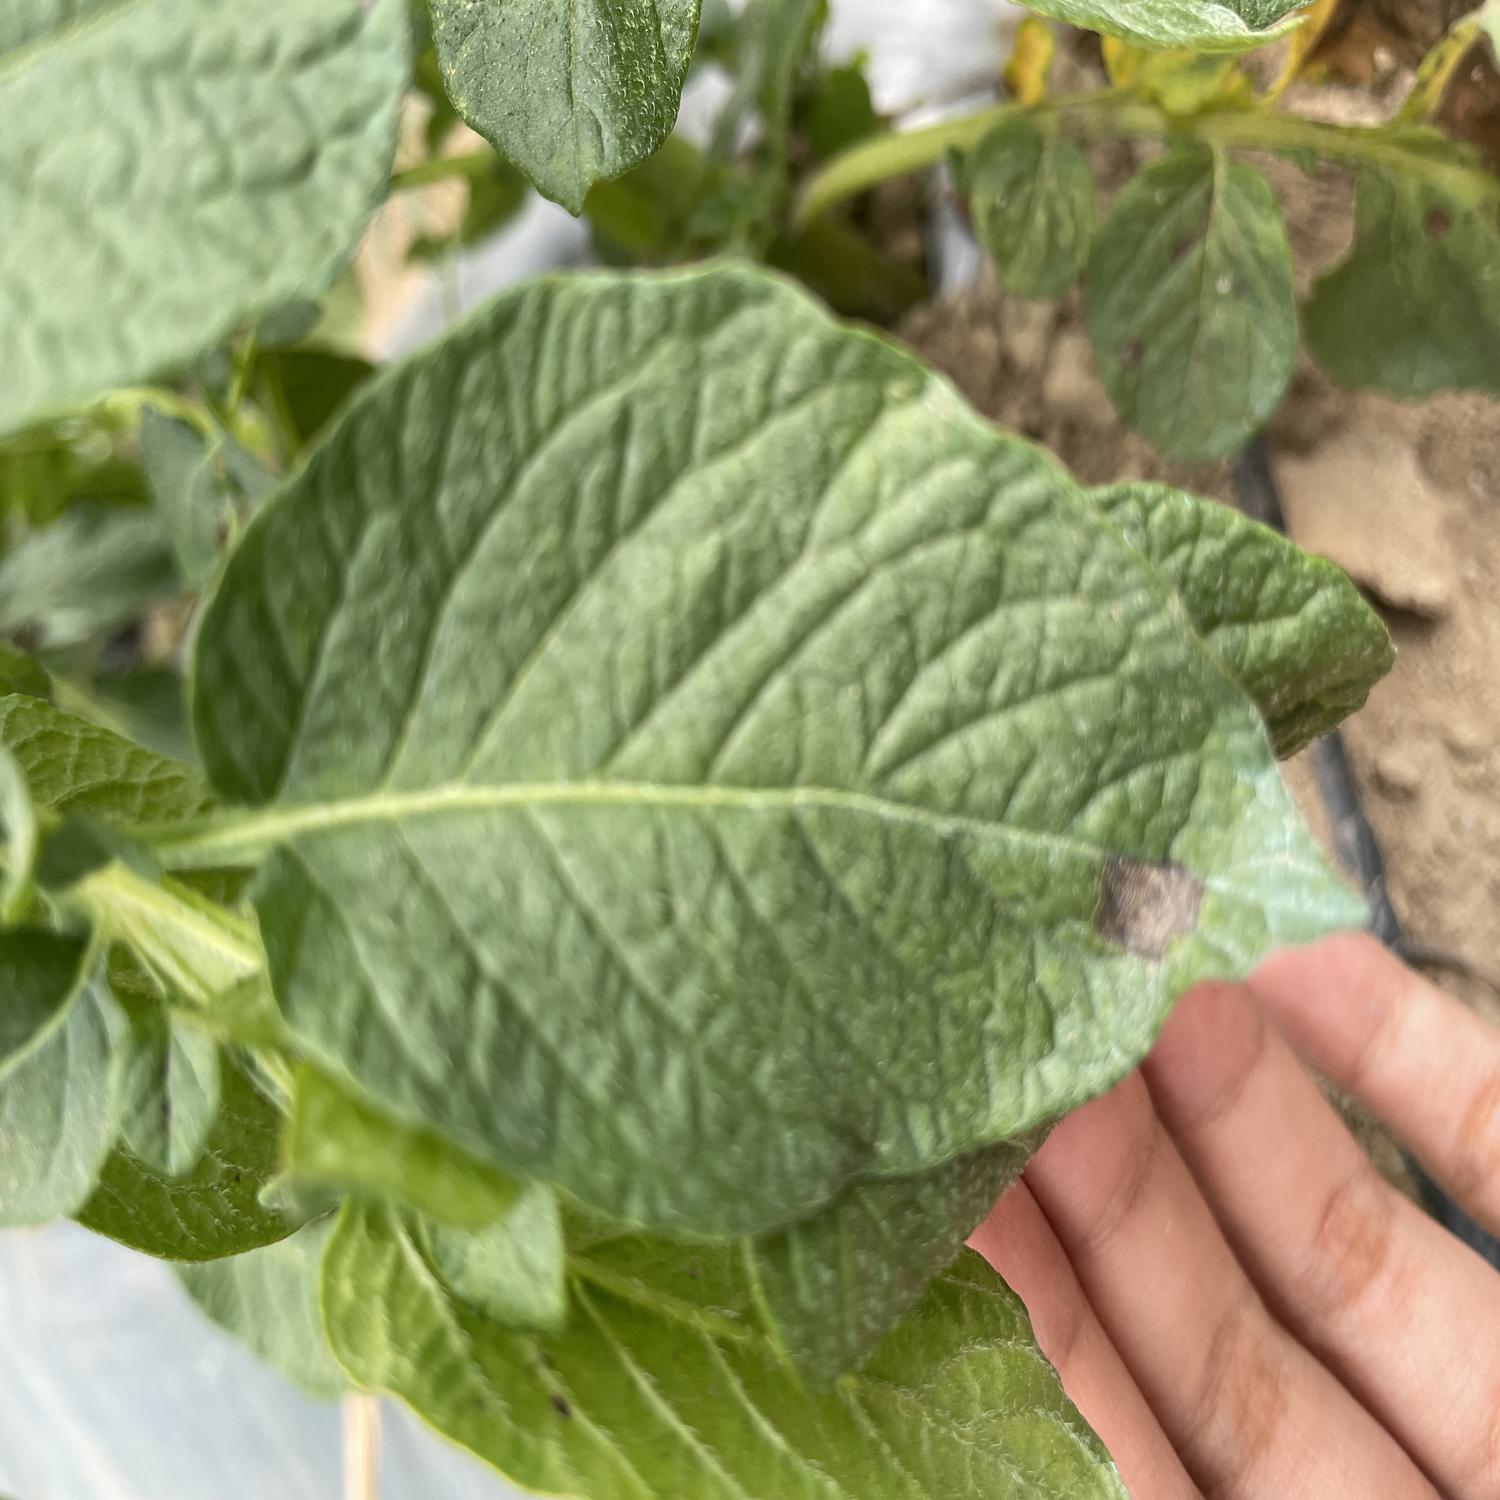
Label: Fungi